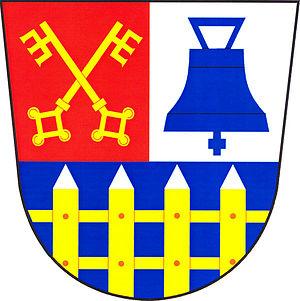
Nupaky est une commune du district de Prague-Est, dans la région de Bohême-Centrale, en République tchèque. Sa population s'élevait à 1 871 habitants en 2020.